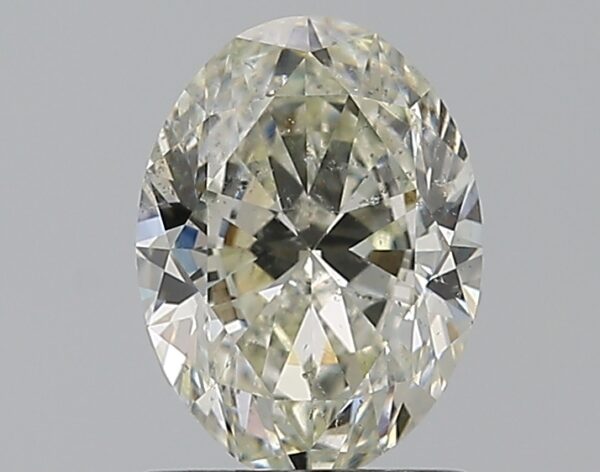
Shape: oval
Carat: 1.01
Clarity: SI2
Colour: K
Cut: EX
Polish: VG
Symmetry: VG
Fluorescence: M
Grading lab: GIA
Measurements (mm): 7.58 x 5.63 x 3.49